Kutsuki Masatsuna

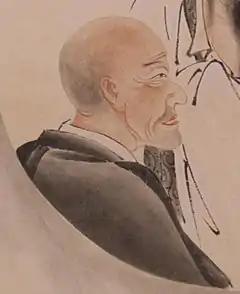
Kutsuki Masatsuna

, also known as Kutsuki Oki-no kami Minamoto-no Masatsuna, was a Japanese "daimyō" of the Fukuchiyama Domain and a scholar of numismatics and Dutch studies ("rangaku").